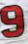
Number: 9